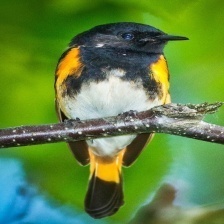
Species: AMERICAN REDSTART
Scientific name: SETOPHAGA RUTICILLA